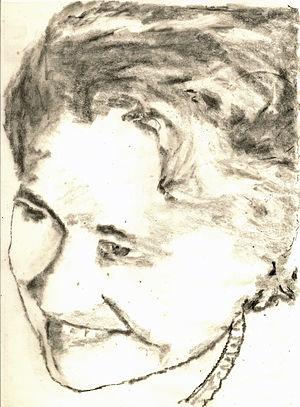
Christianna Brand est une écrivaine anglaise, auteur de roman policier et de littérature d'enfance et de jeunesse.